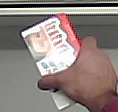
Product: kinder_chocolate